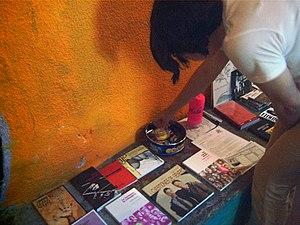
Ladyfest est un festival communautaire de musique et d'arts pour les féministes et femmes artistes, à but non lucratif. Les différentes éditions de Ladyfest proposent généralement une programmation de groupes de musique, des performances d'artistes, des autrices, des lectures à voix haute, des artistes visuels, des films, des conférences, des expositions d'art et des ateliers. Il est organisé par des bénévoles.